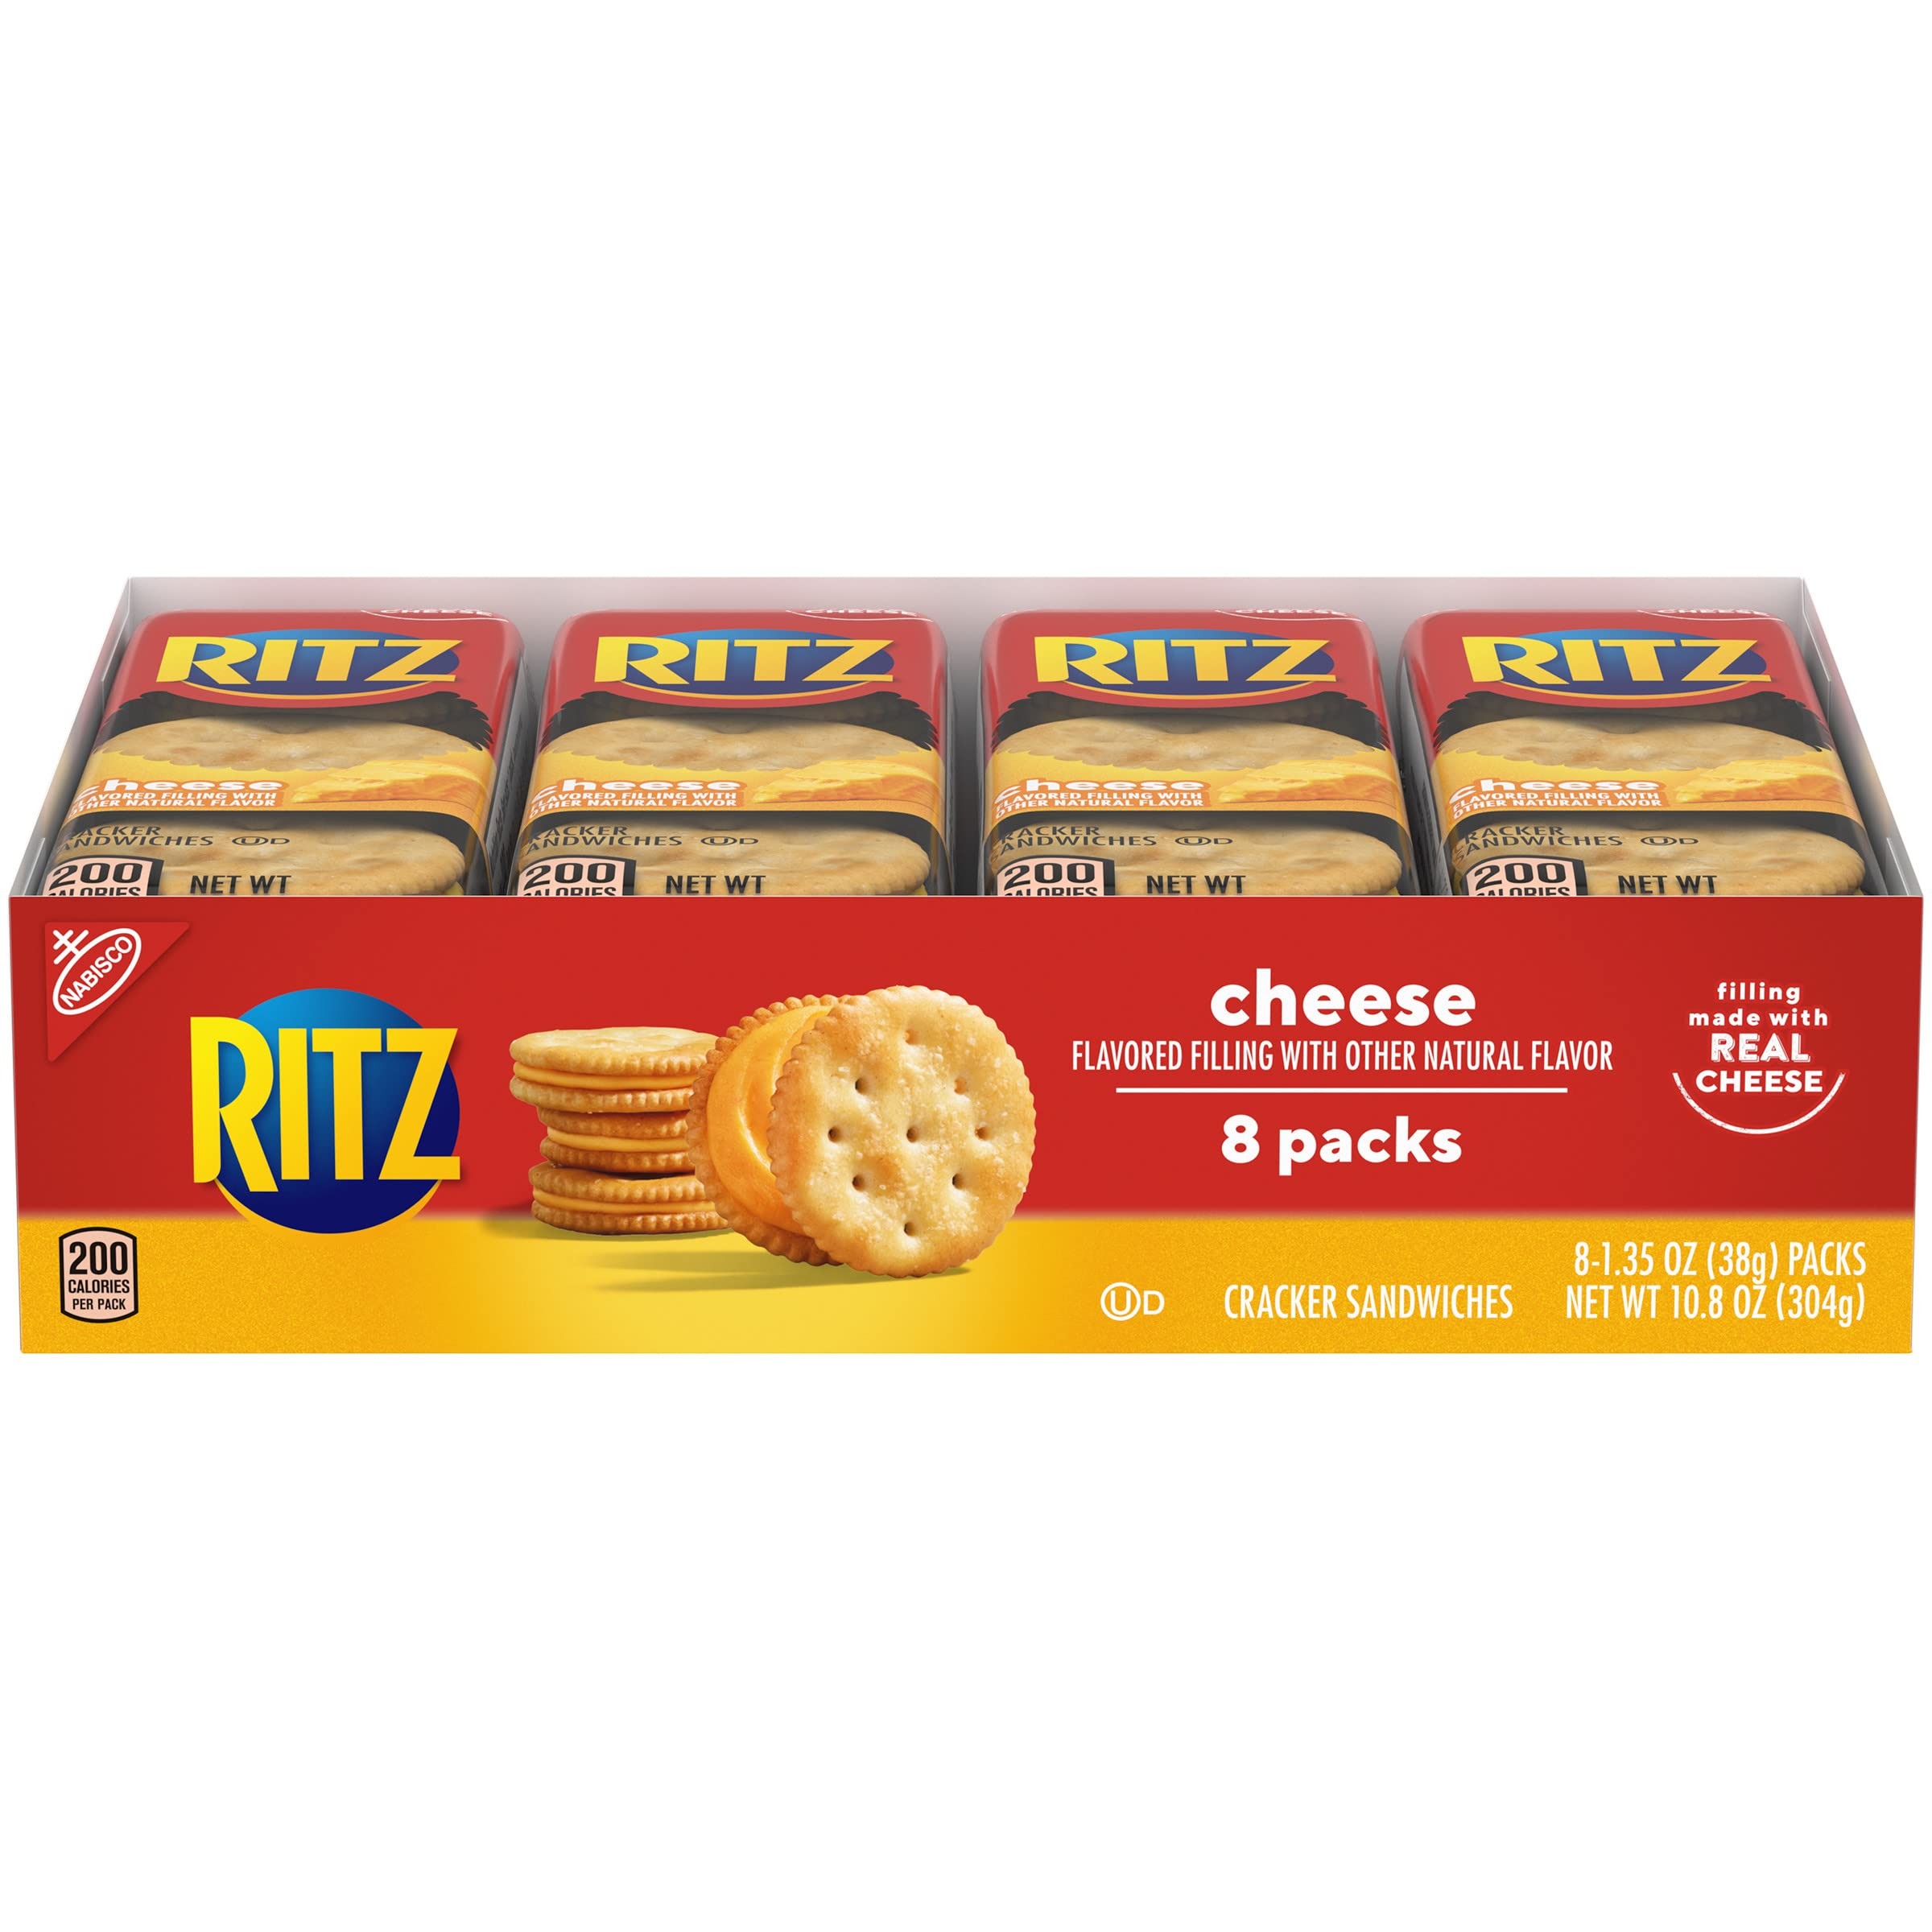
Item Name: Nabisco Ritz Cracker Sandwiches, Cheese, 10.8 oz
Bullet Point 1: Kosher
Bullet Point 2: 8 pack
Bullet Point 3: 1.35oz each
Value: 10.8
Unit: Ounce

Price: 4.24